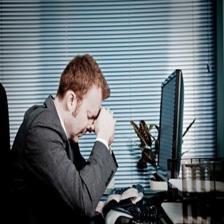
Image emotion (VAD): valence: -0.2, arousal: -0.2, dominance: -0.4
Candidate emotion words:
needy — valence: -0.28, arousal: -0.098, dominance: -0.51
kind — valence: 0.836, arousal: -0.52, dominance: 0.236
wary — valence: 0.02, arousal: -0.314, dominance: 0.07
amused — valence: 0.884, arousal: 0.694, dominance: 0.192
Best matching emotion: needy